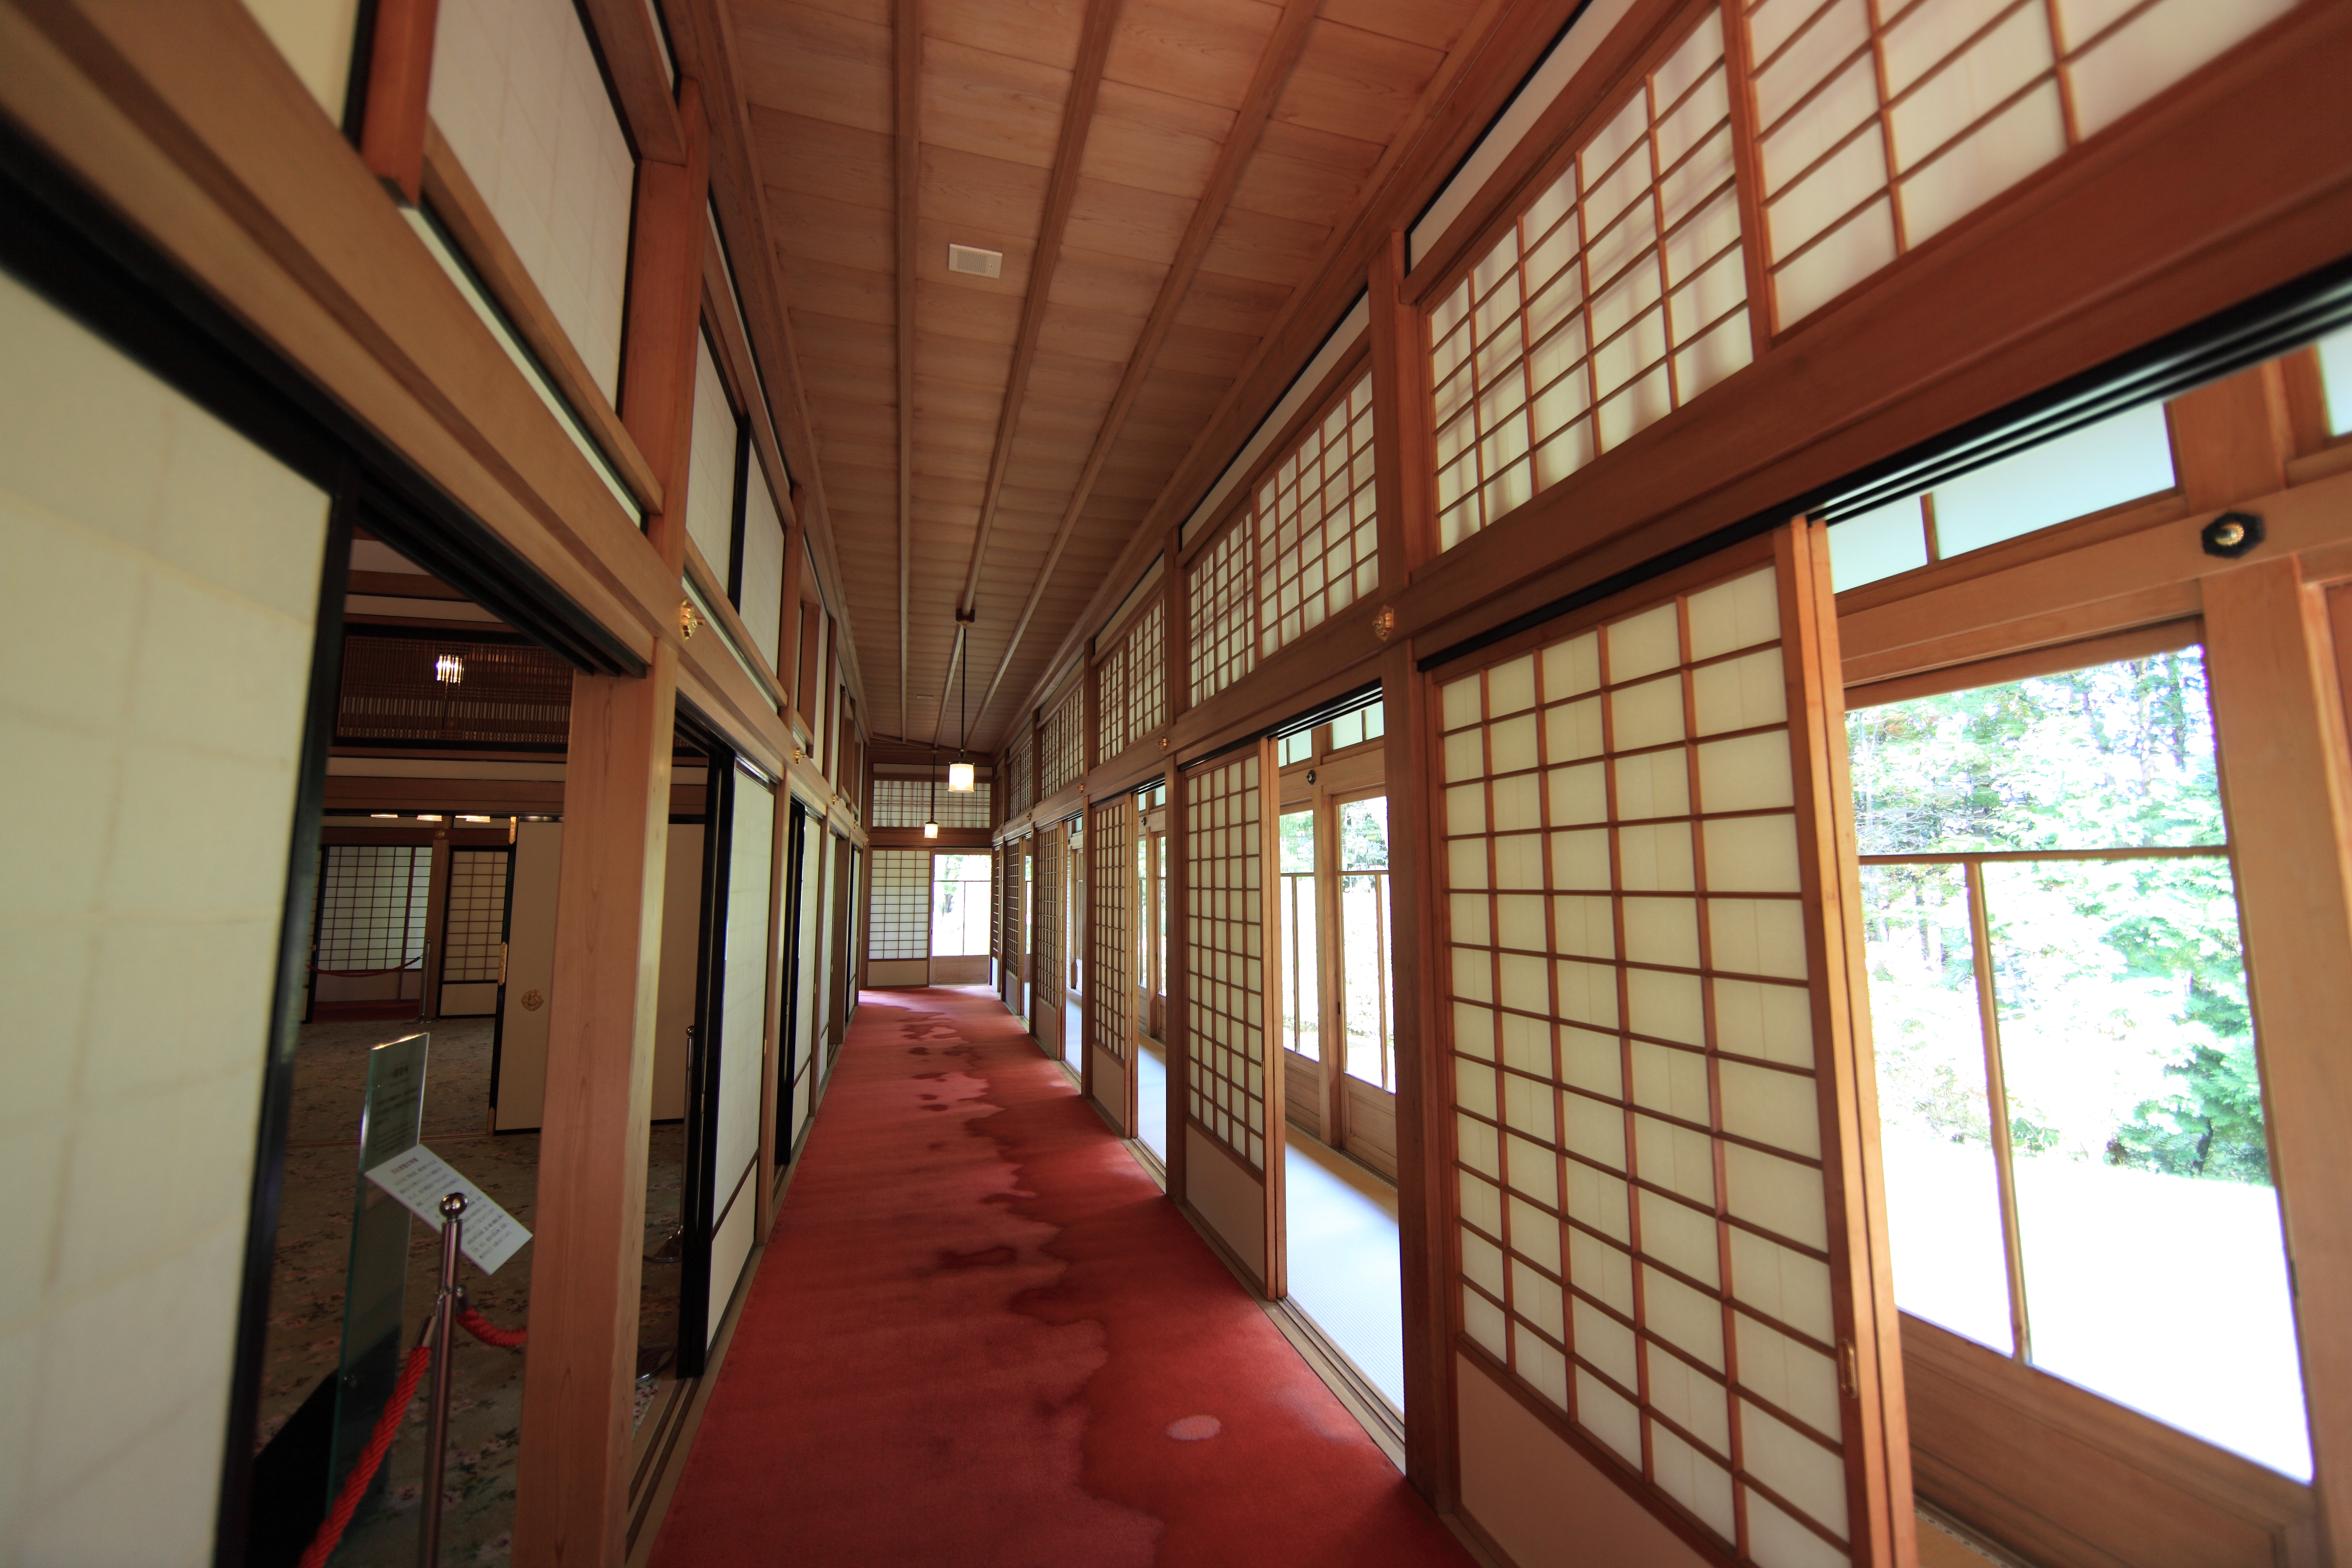
wood, villa, house, interior, home, ceiling, high, hall, property, room, interior design, cool image, design, japanese, tochigi, 5d, style, hires, imperial, estate, markii, traditional, hi, res, resolution, 5photosaday, nikkoh, tamozawagoyoutei